Raoul Voss

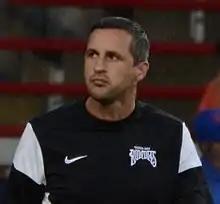
Voss with Tampa Bay Rowdies in 2017

Voss played as a defender for the Florida International University and TGM SV Jügesheim.